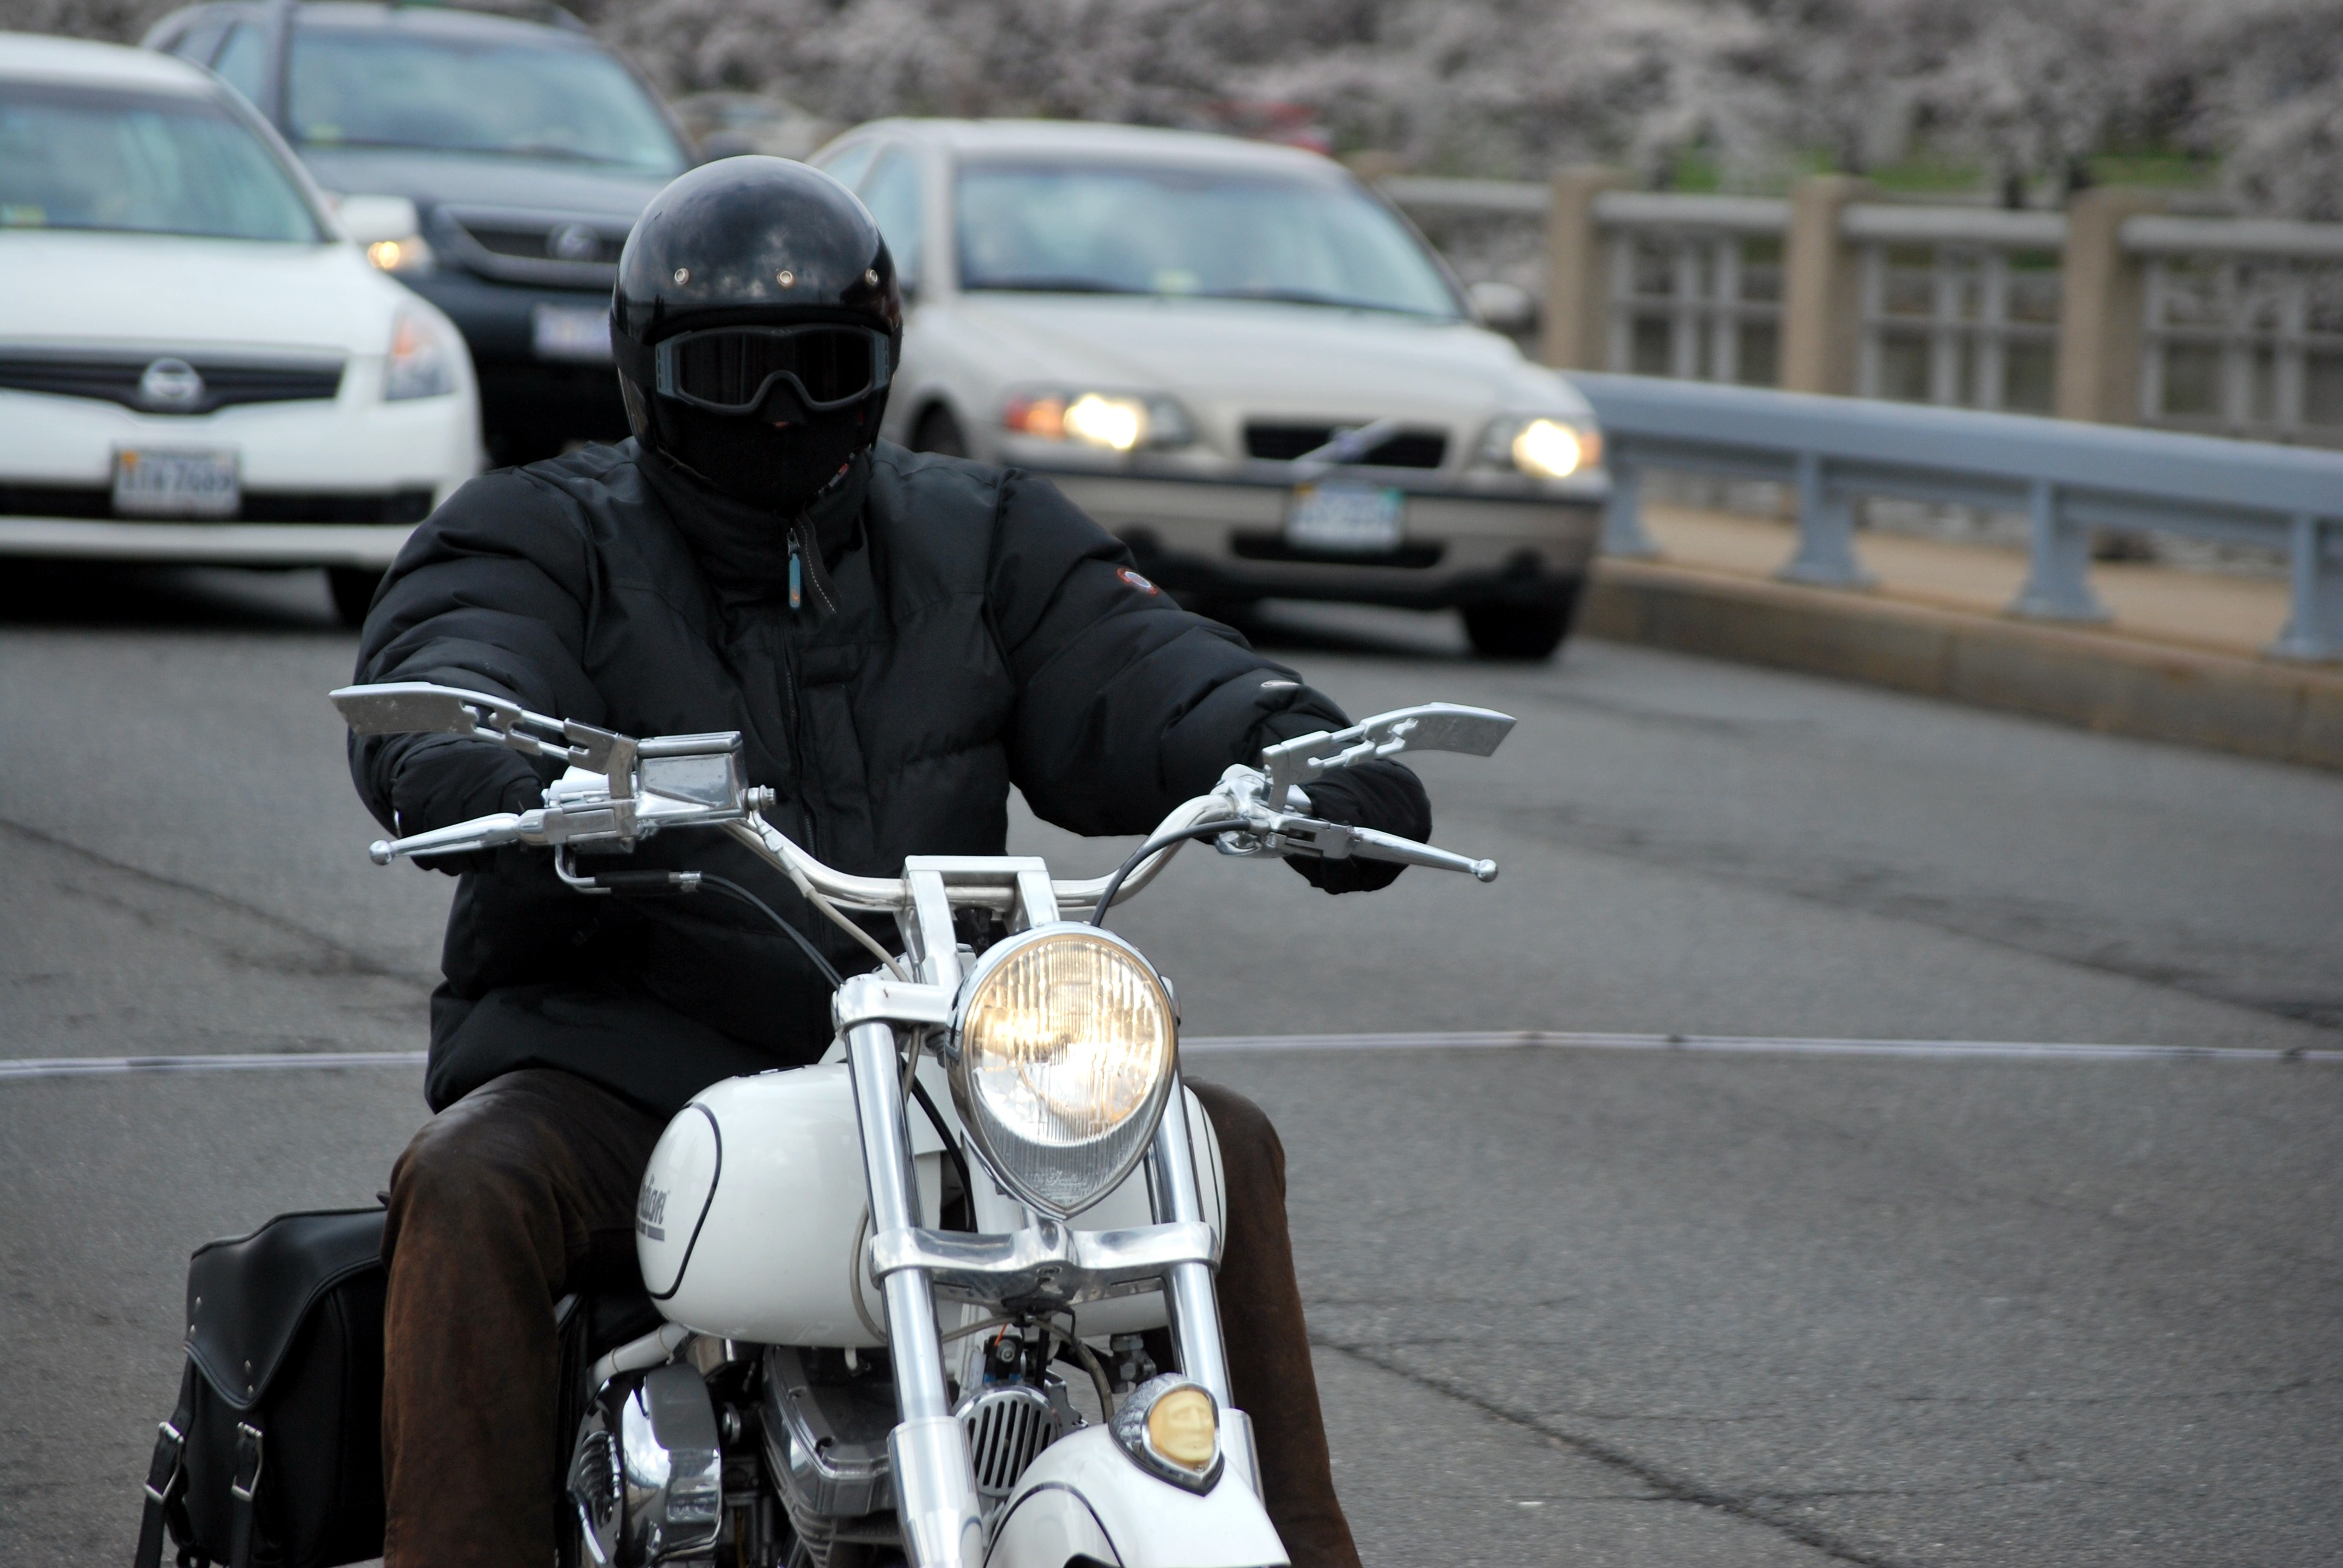
sport, traffic, car, adventure, highway, bicycle, bike, travel, steel, male, motion, rider, transportation, transport, vehicle, journey, motorcycle, drive, machine, freedom, motorbike, speed, lifestyle, cruise, power, fun, chrome, helmet, motorcyclist, police, roadster, chopper, fast, harley, powerful, horsepower, cruiser, motorcycling, land vehicle, automobile make